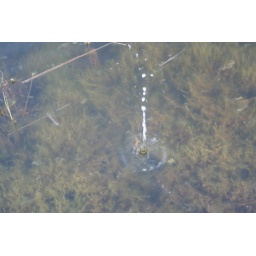
rock falling in the water